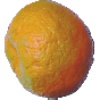
Label: Mandarine 1